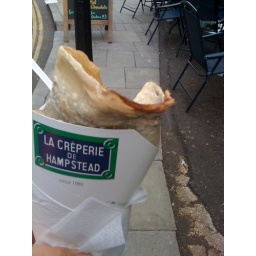
THE CREPERIE de Hampstead--folded crepe incased in a paper cup and many napkins to be eaten while walking